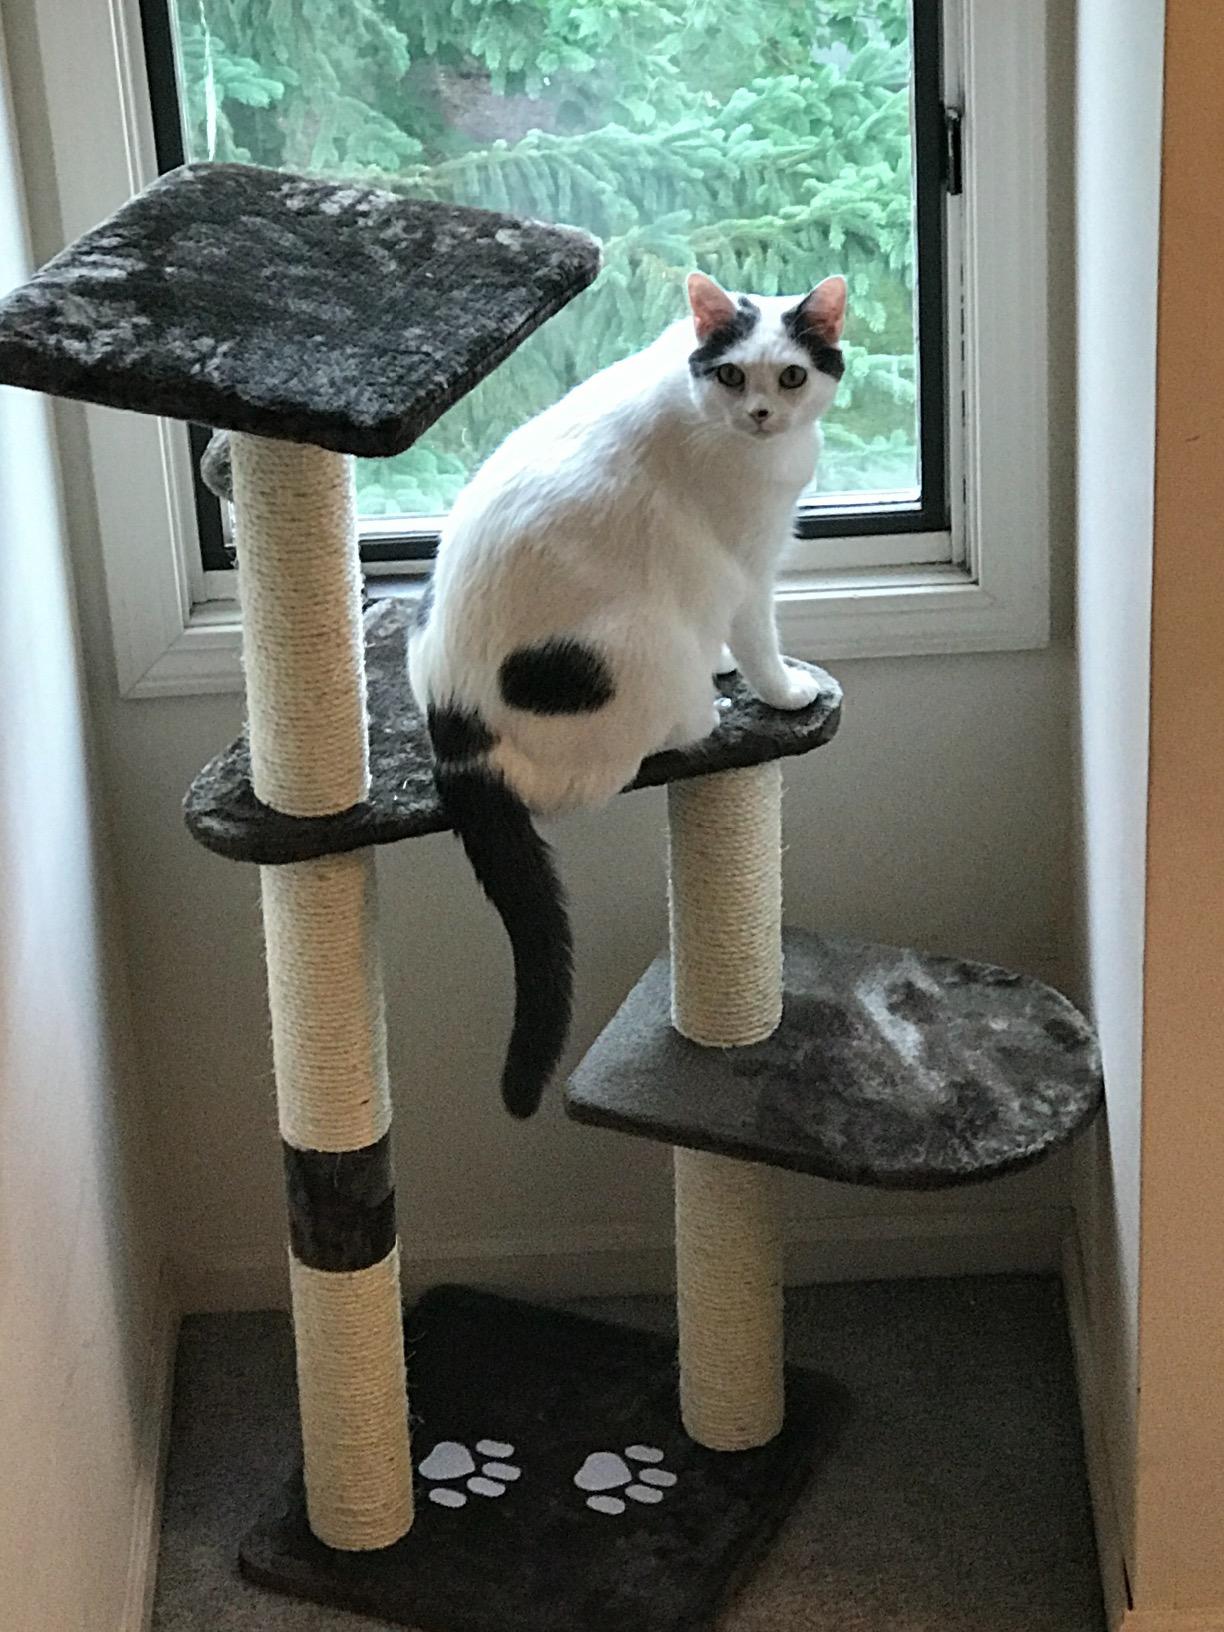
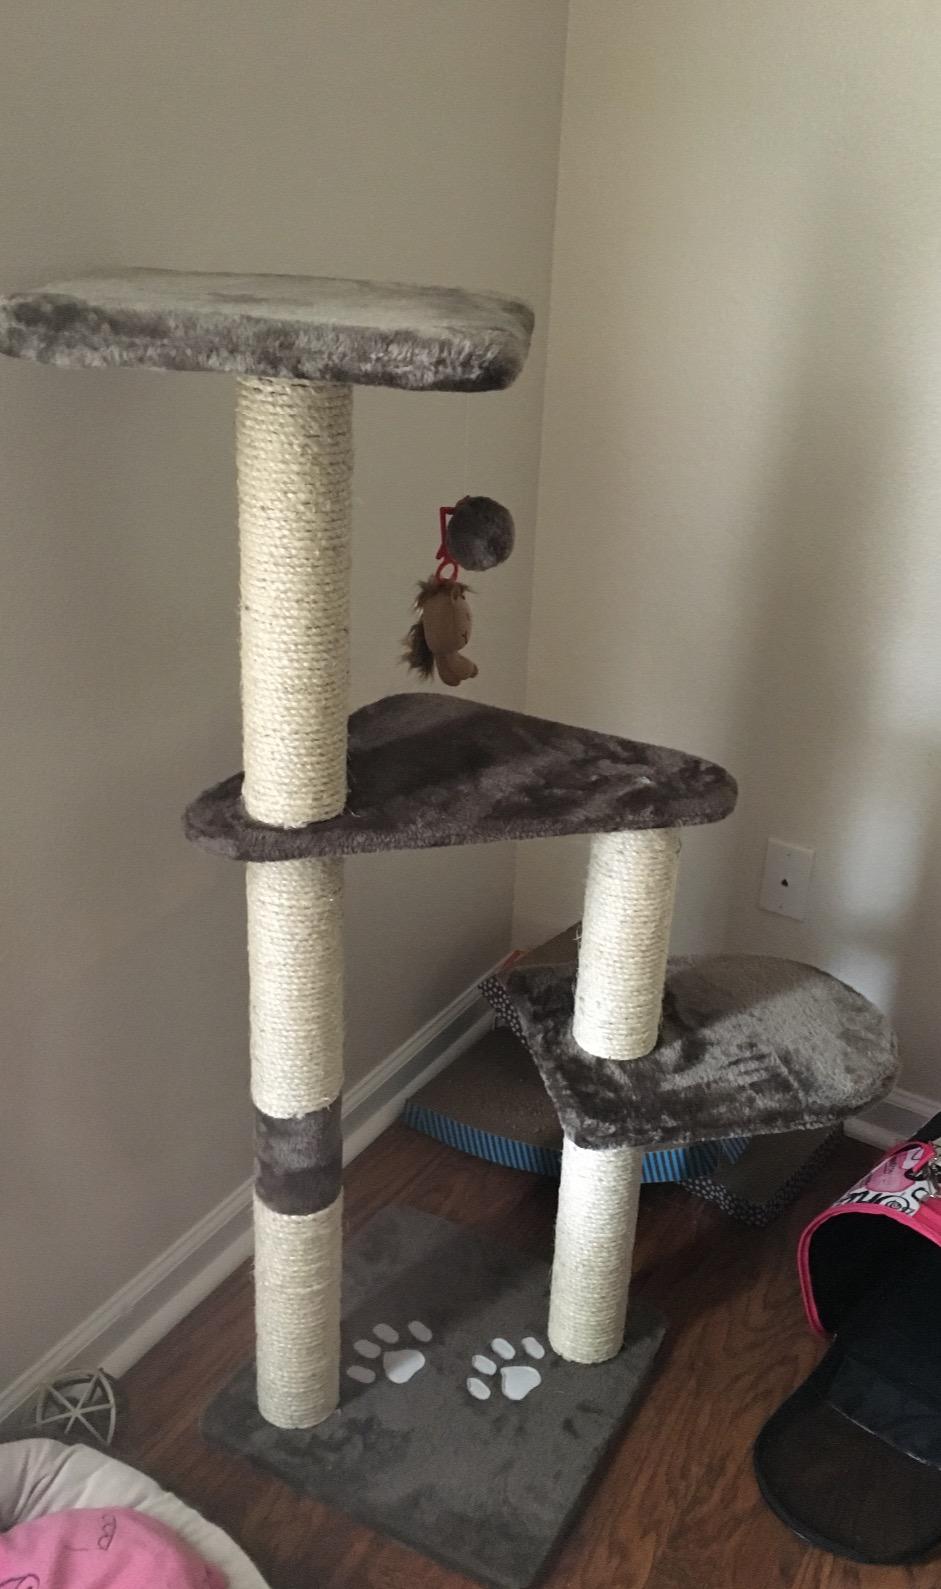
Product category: items_cat tree
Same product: yes